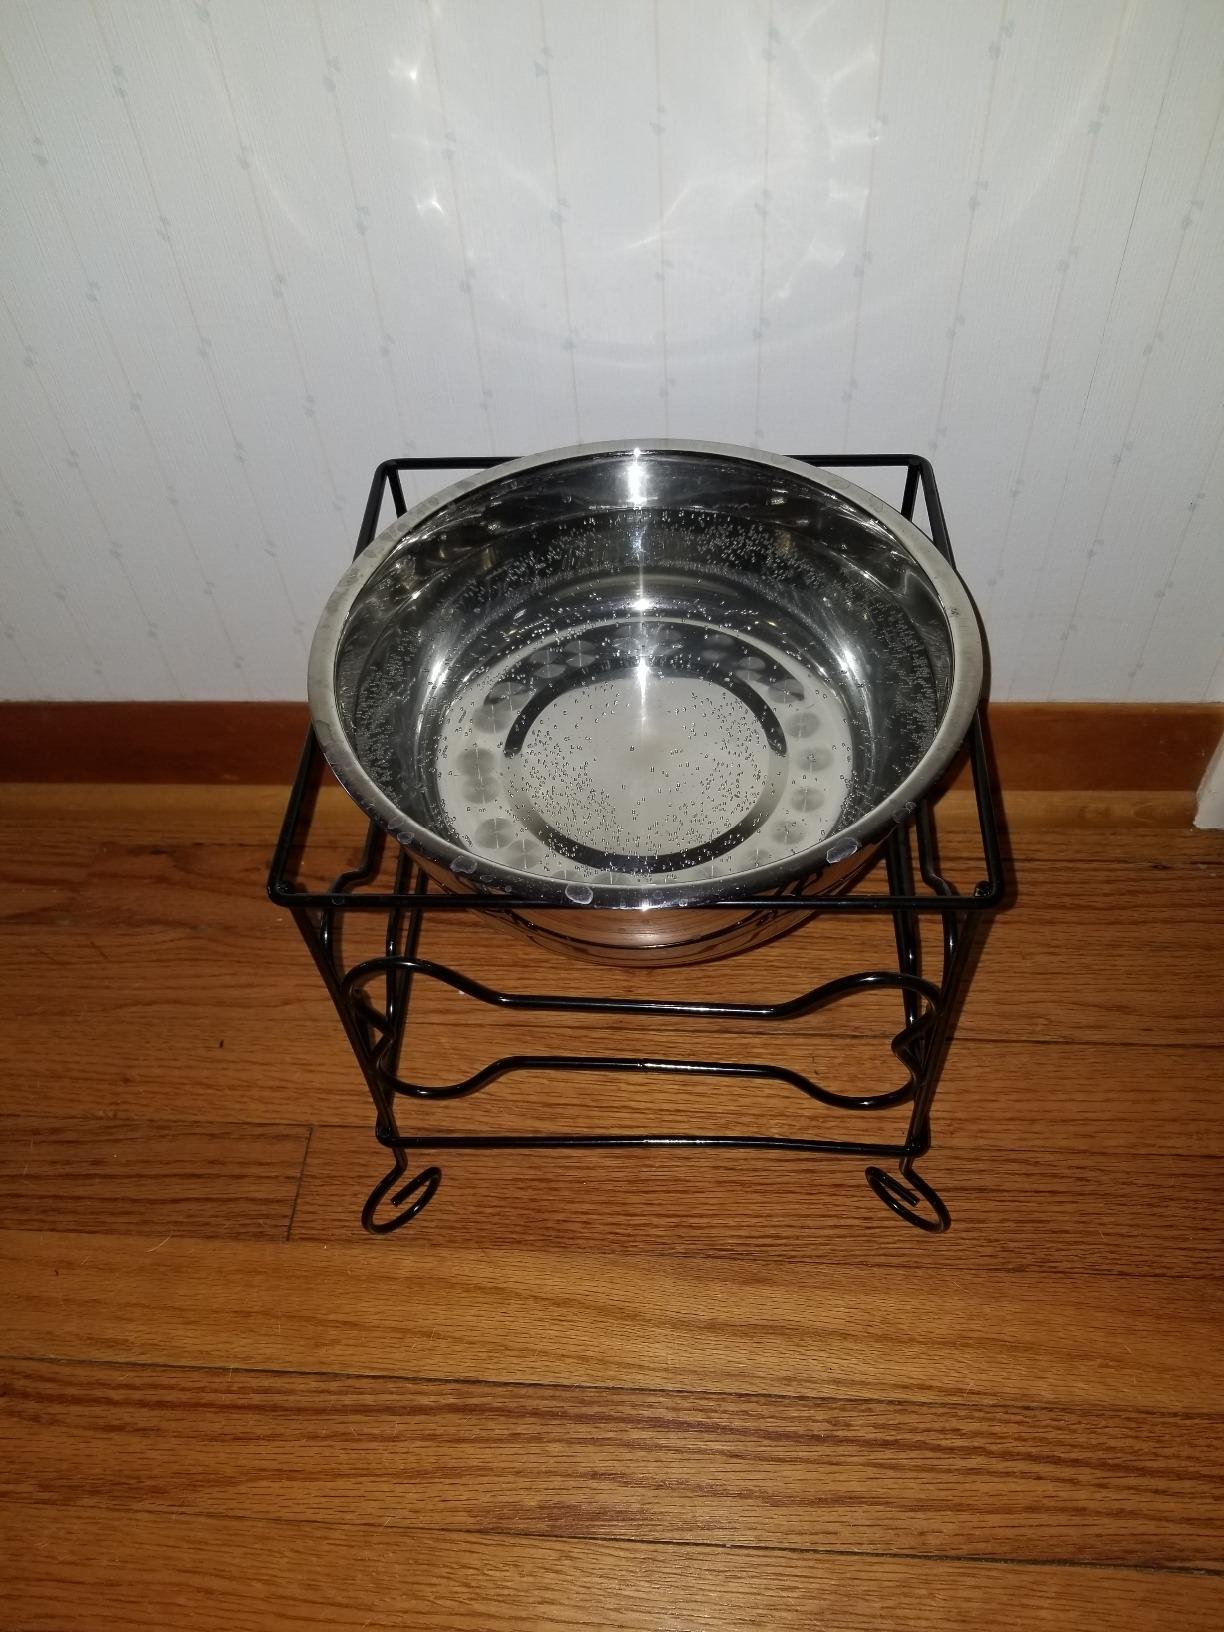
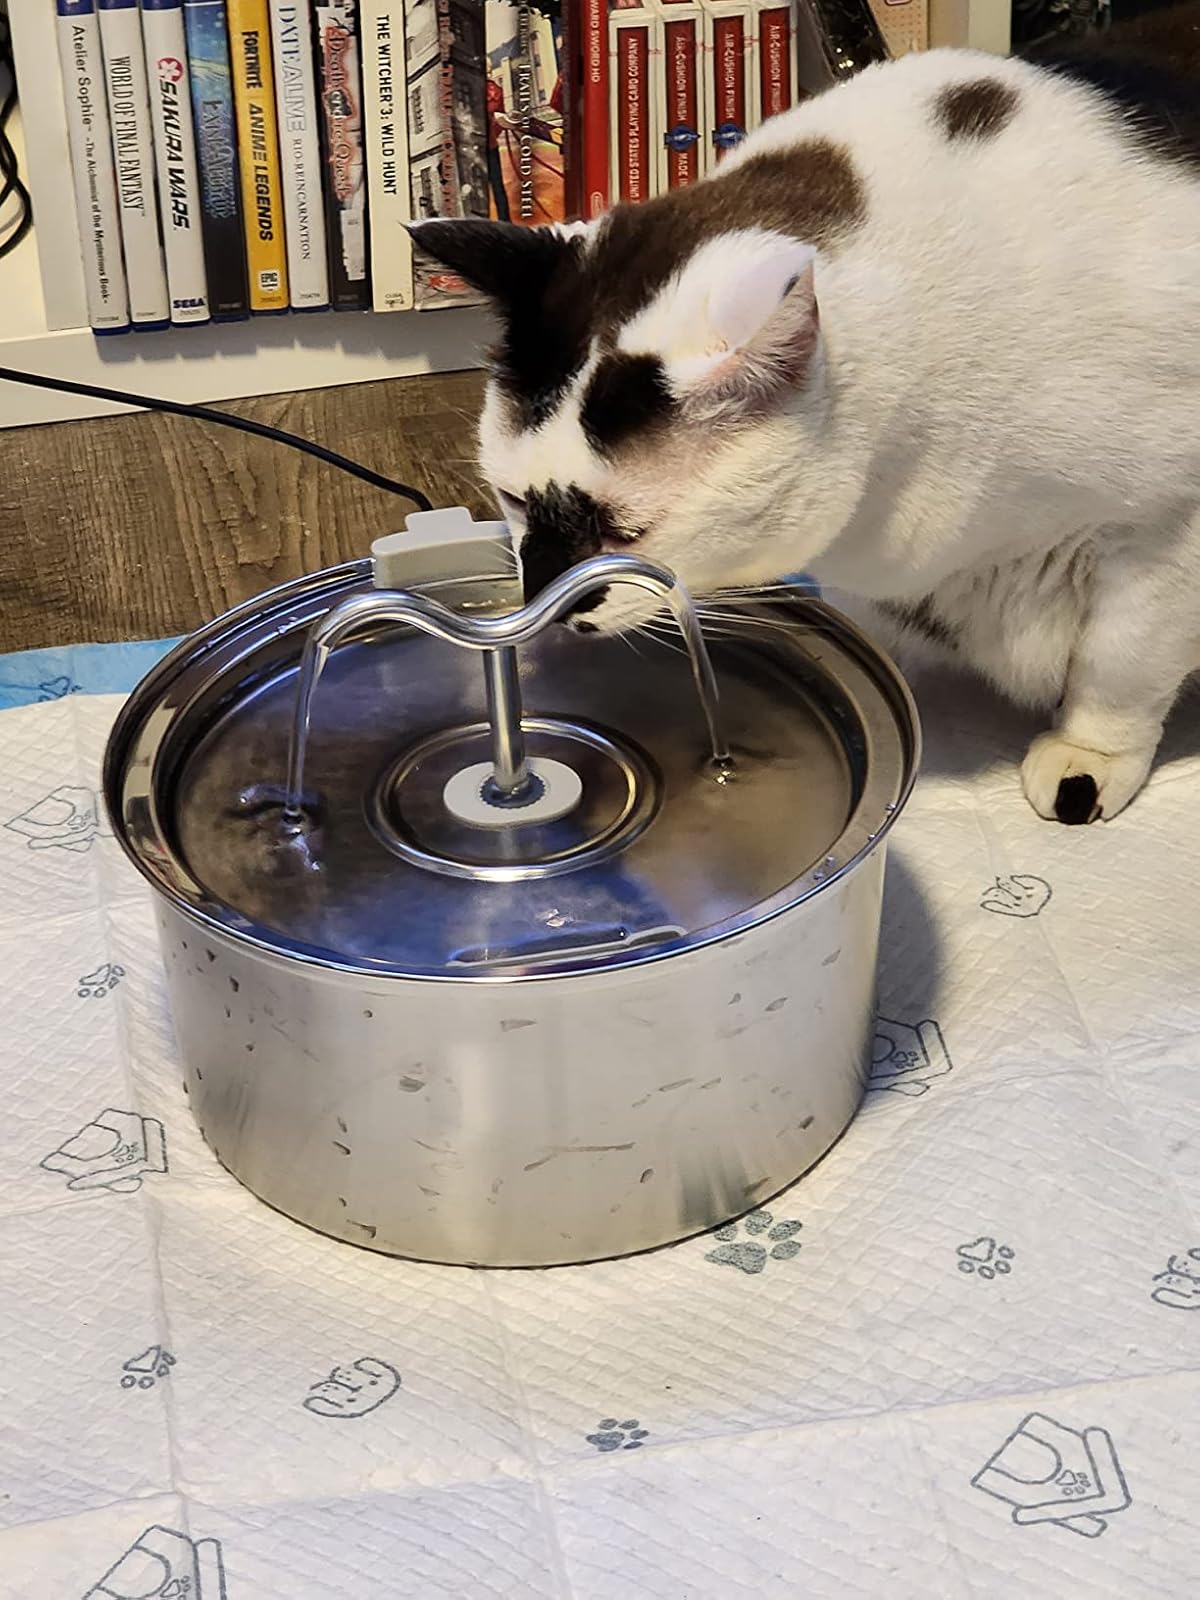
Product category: items_bowl
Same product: no